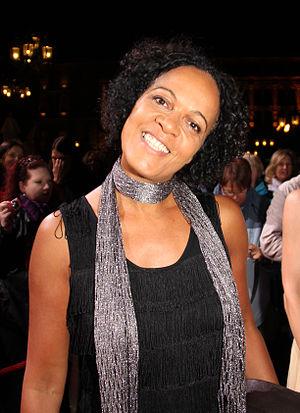
Monika Asumang, connue sous le nom Mo Yaa akoma Asumang est une documentariste allemande.